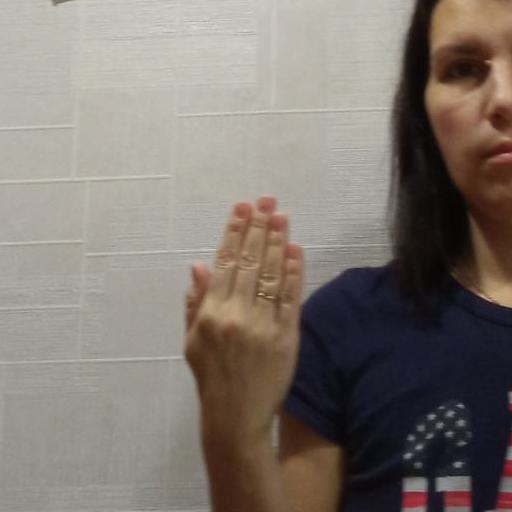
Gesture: stop_inverted